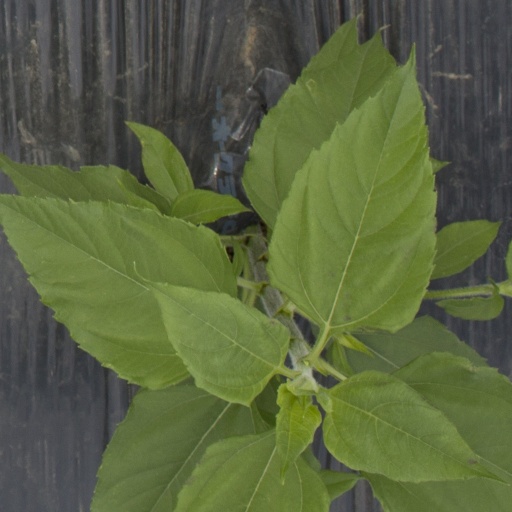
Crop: Jerusalem artichoke